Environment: lab
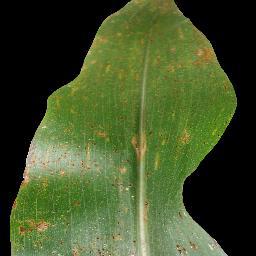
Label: common_rust